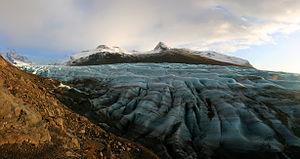
Le Svínafellsjökull, terme islandais signifiant en français « glacier de Svínafell », est un glacier d'Islande constituant une langue glaciaire du Vatnajökull. Il est facilement accessible par une courte marche sur un sentier non loin de Skaftafell.